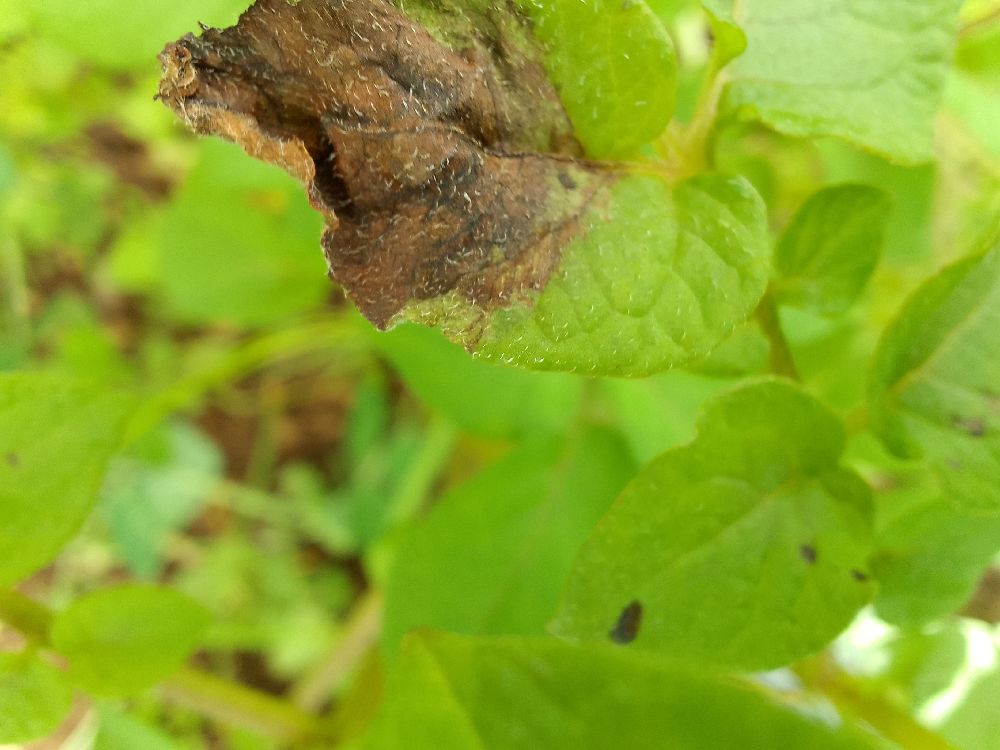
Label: Late blight